Prince of Transylvania

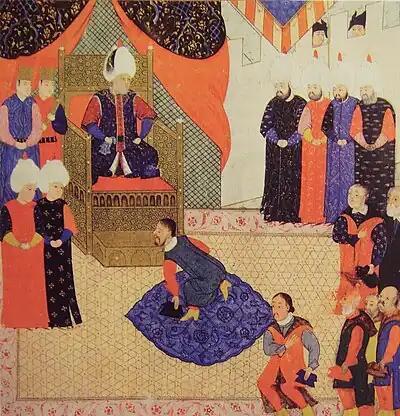
King John Sigismund of Hungary with Suleiman the Magnificent in 1556.

In 1538, John named Ferdinand his successor as King. But he had a son, John Sigismund Zápolya, just before he died in 1540. The Hungarian Diet elected him King as John II Sigismund, and when Ferdinand invaded, the Regent Bishop Martinuzzi called on Suleiman to protect his vassal. Suleiman drove out Ferdinand, then put central Hungary under direct Turkish rule. He allocated Transylvania and eastern Royal Hungary to John II Sigismund.